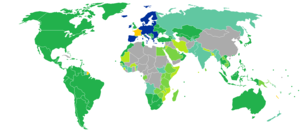
Les passeports français sont les passeports délivrés aux citoyens français pour les voyages internationaux. Mis à part une indication sur la citoyenneté française, il est utilisé dans les ambassades et consulats français pour vérifier les identités des citoyens français en France et pour les aider quand ils sont hors de France.